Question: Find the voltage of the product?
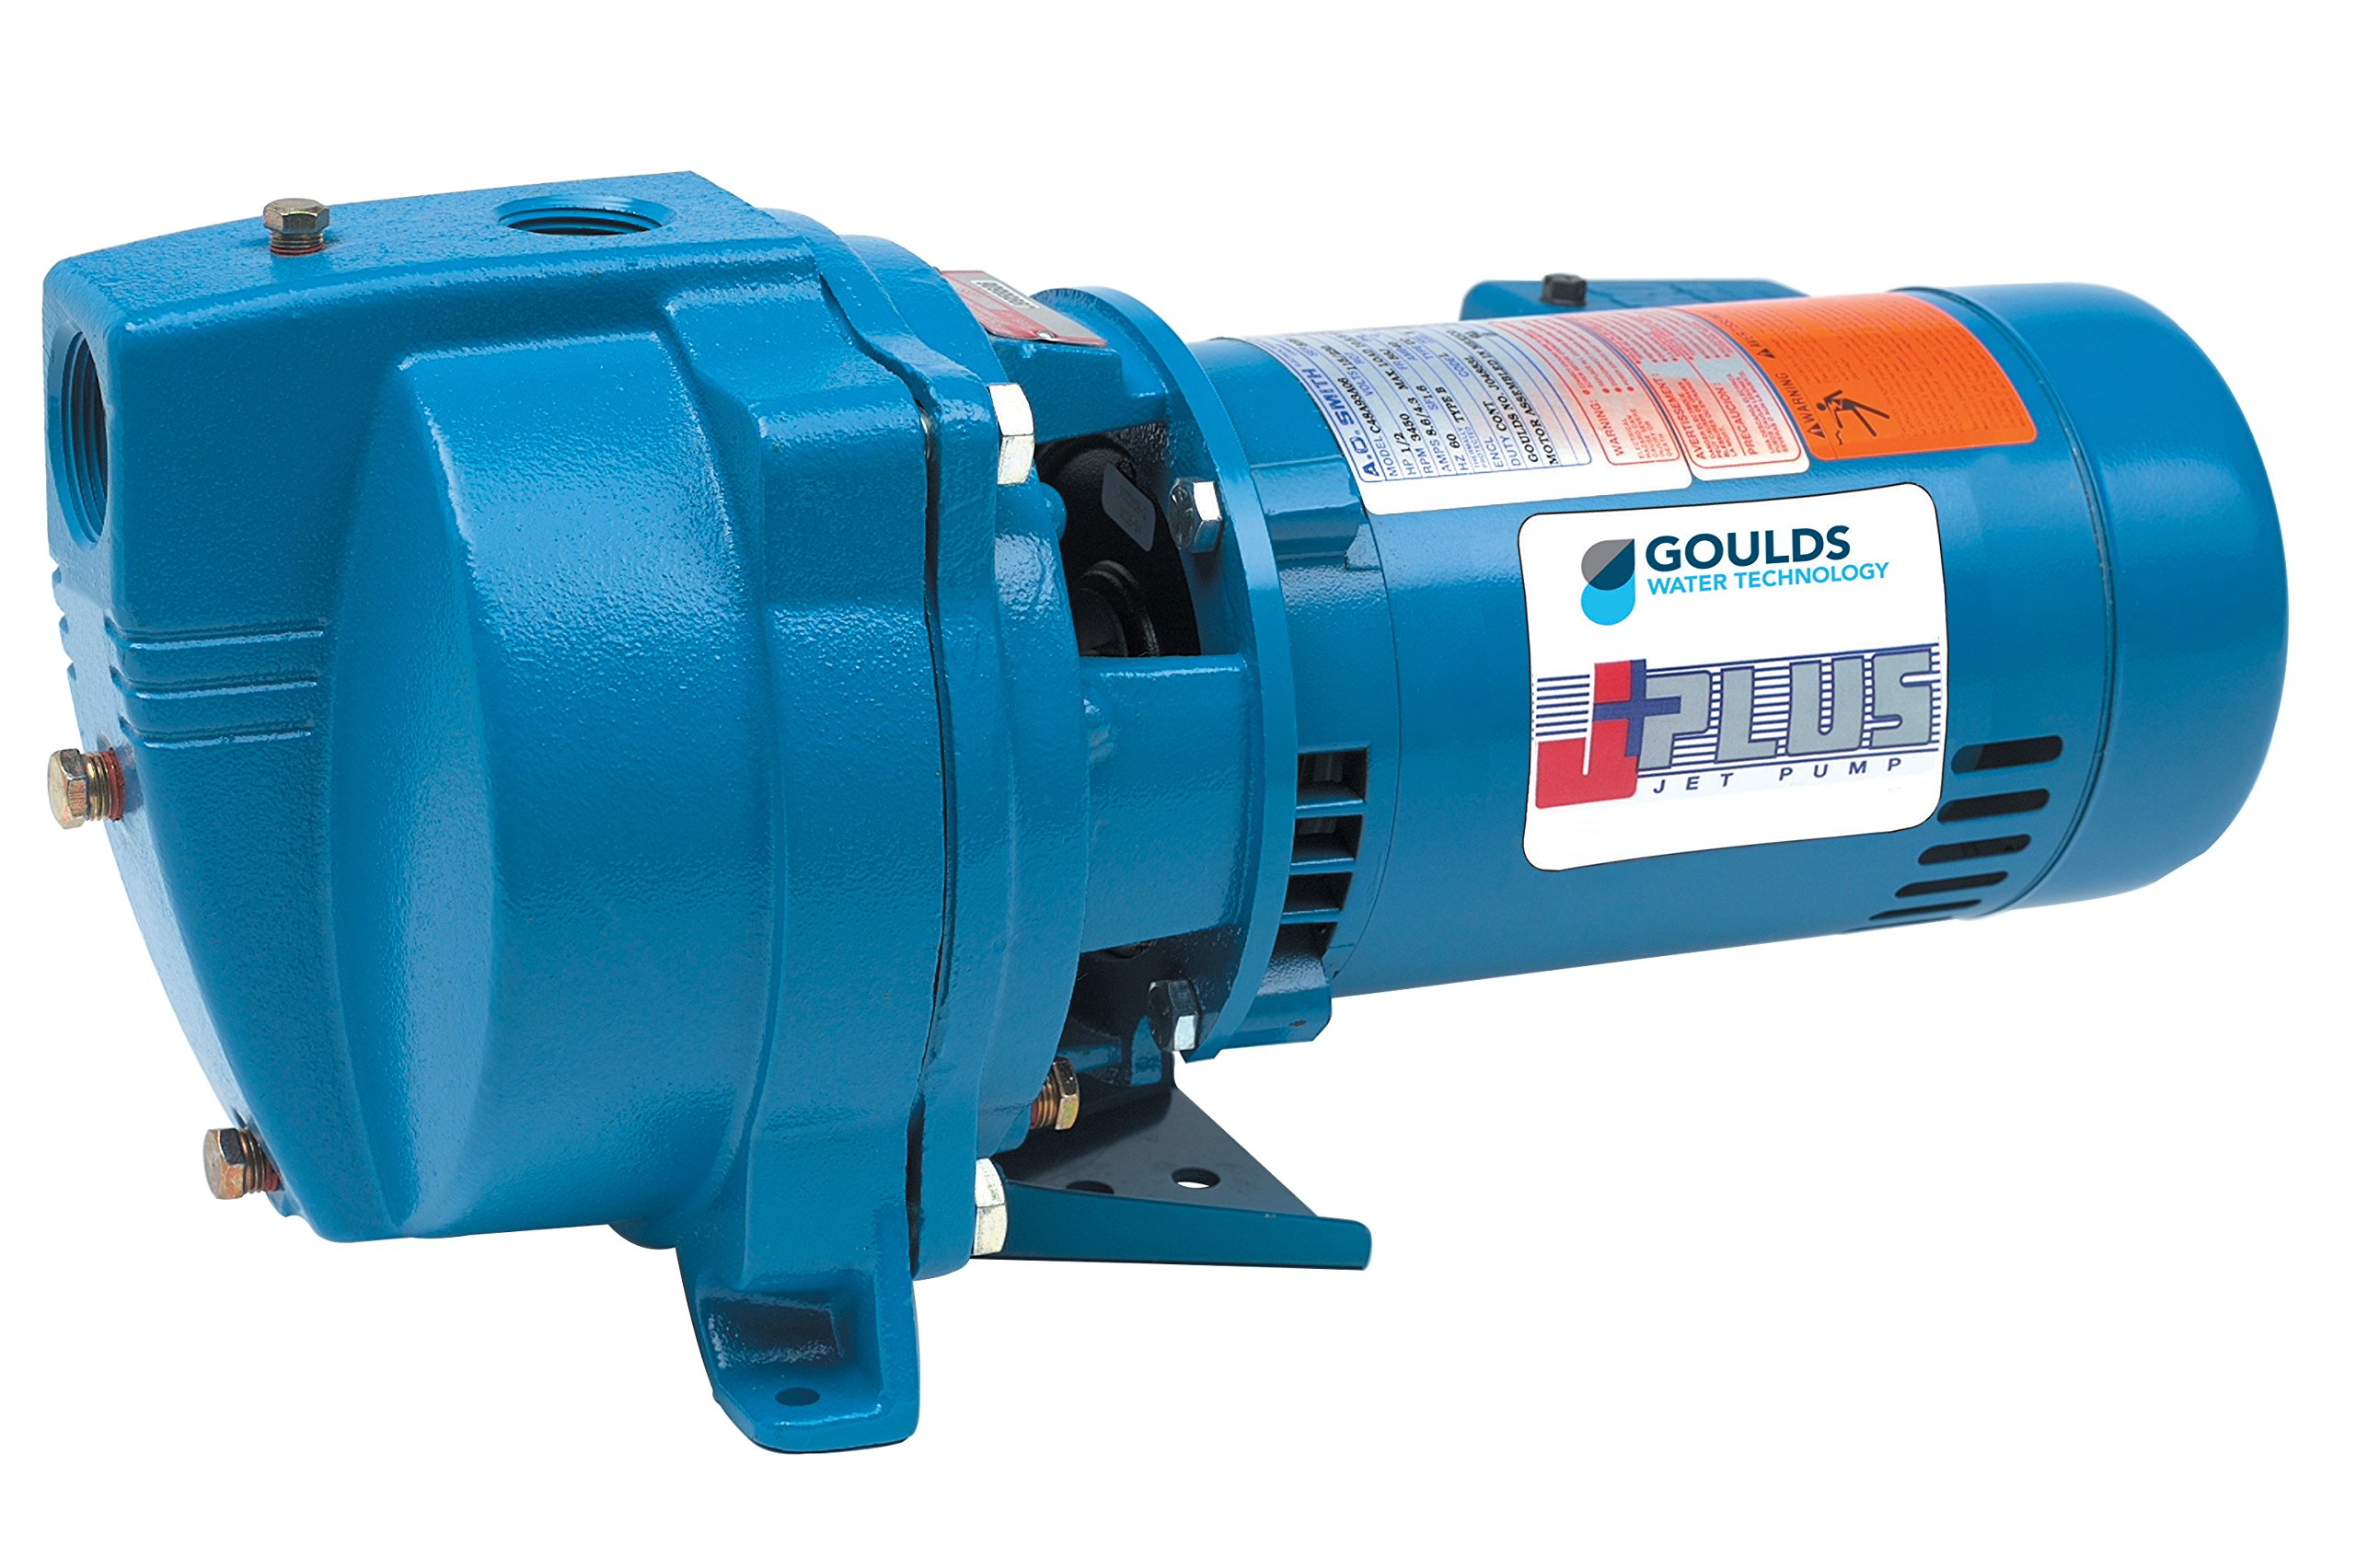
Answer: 6.0 volt